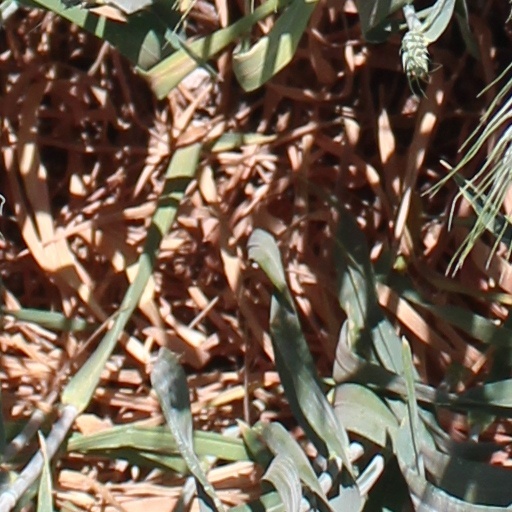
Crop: wheat